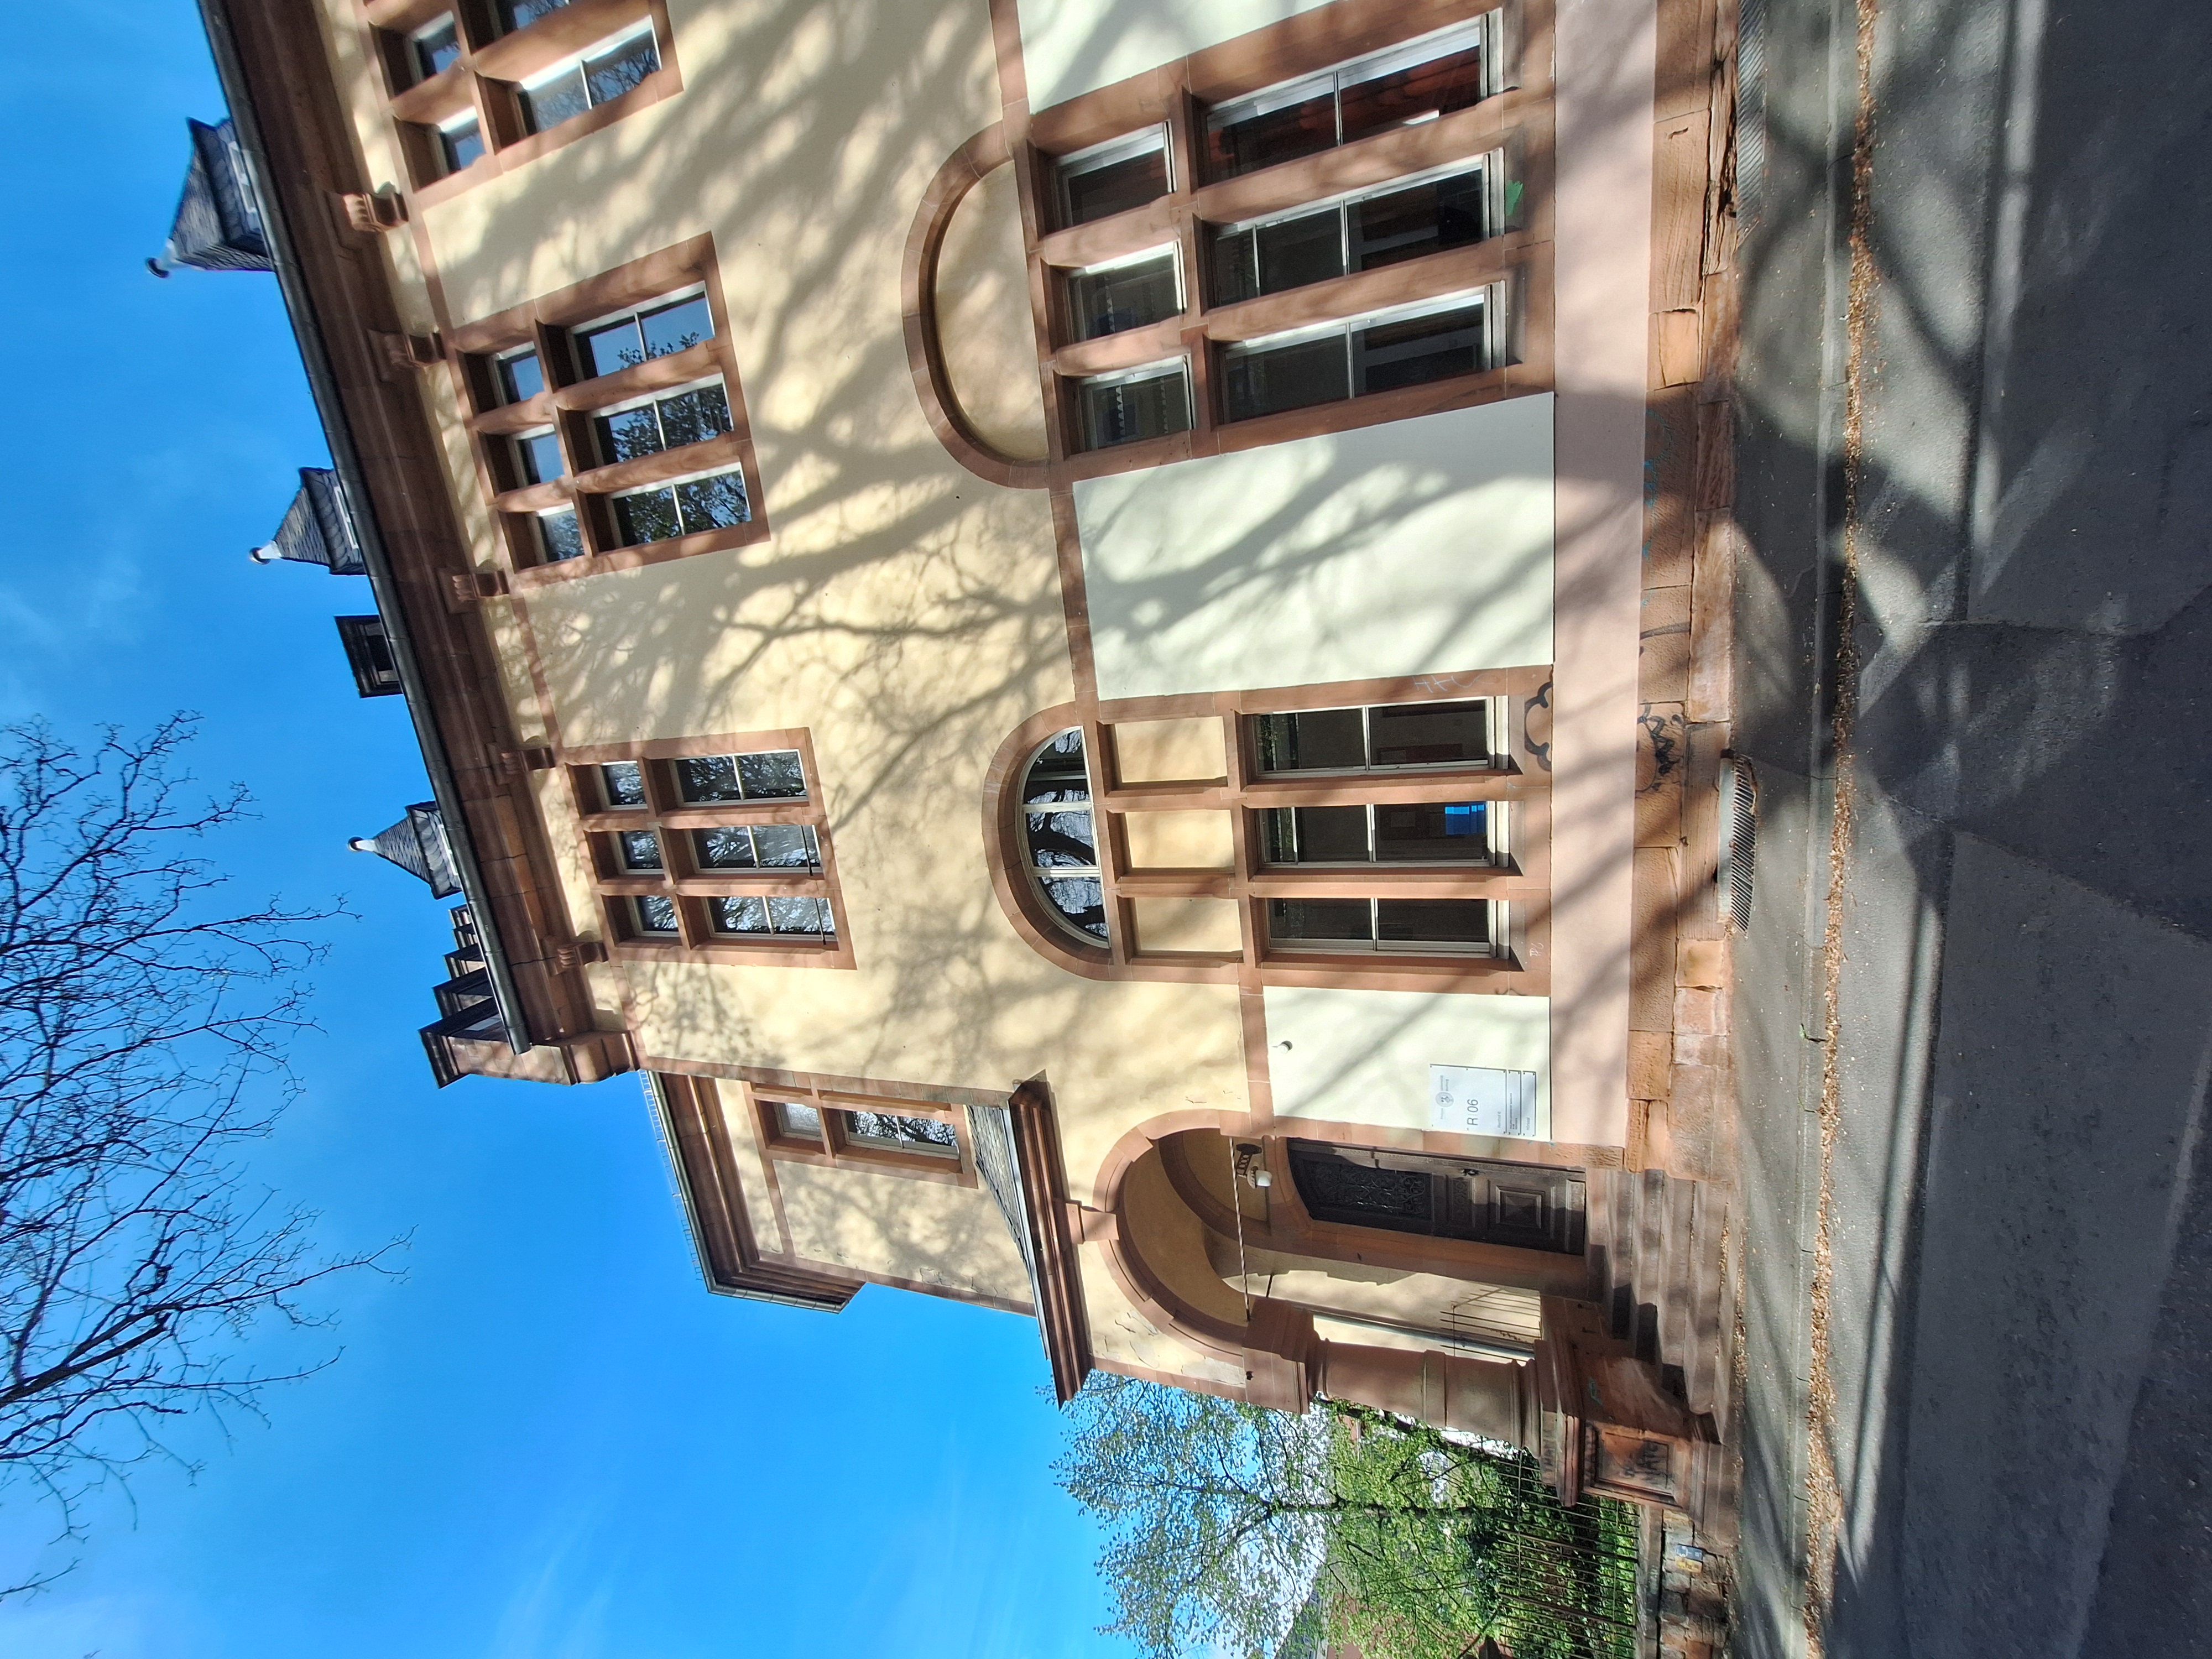
Building: Renthof 6